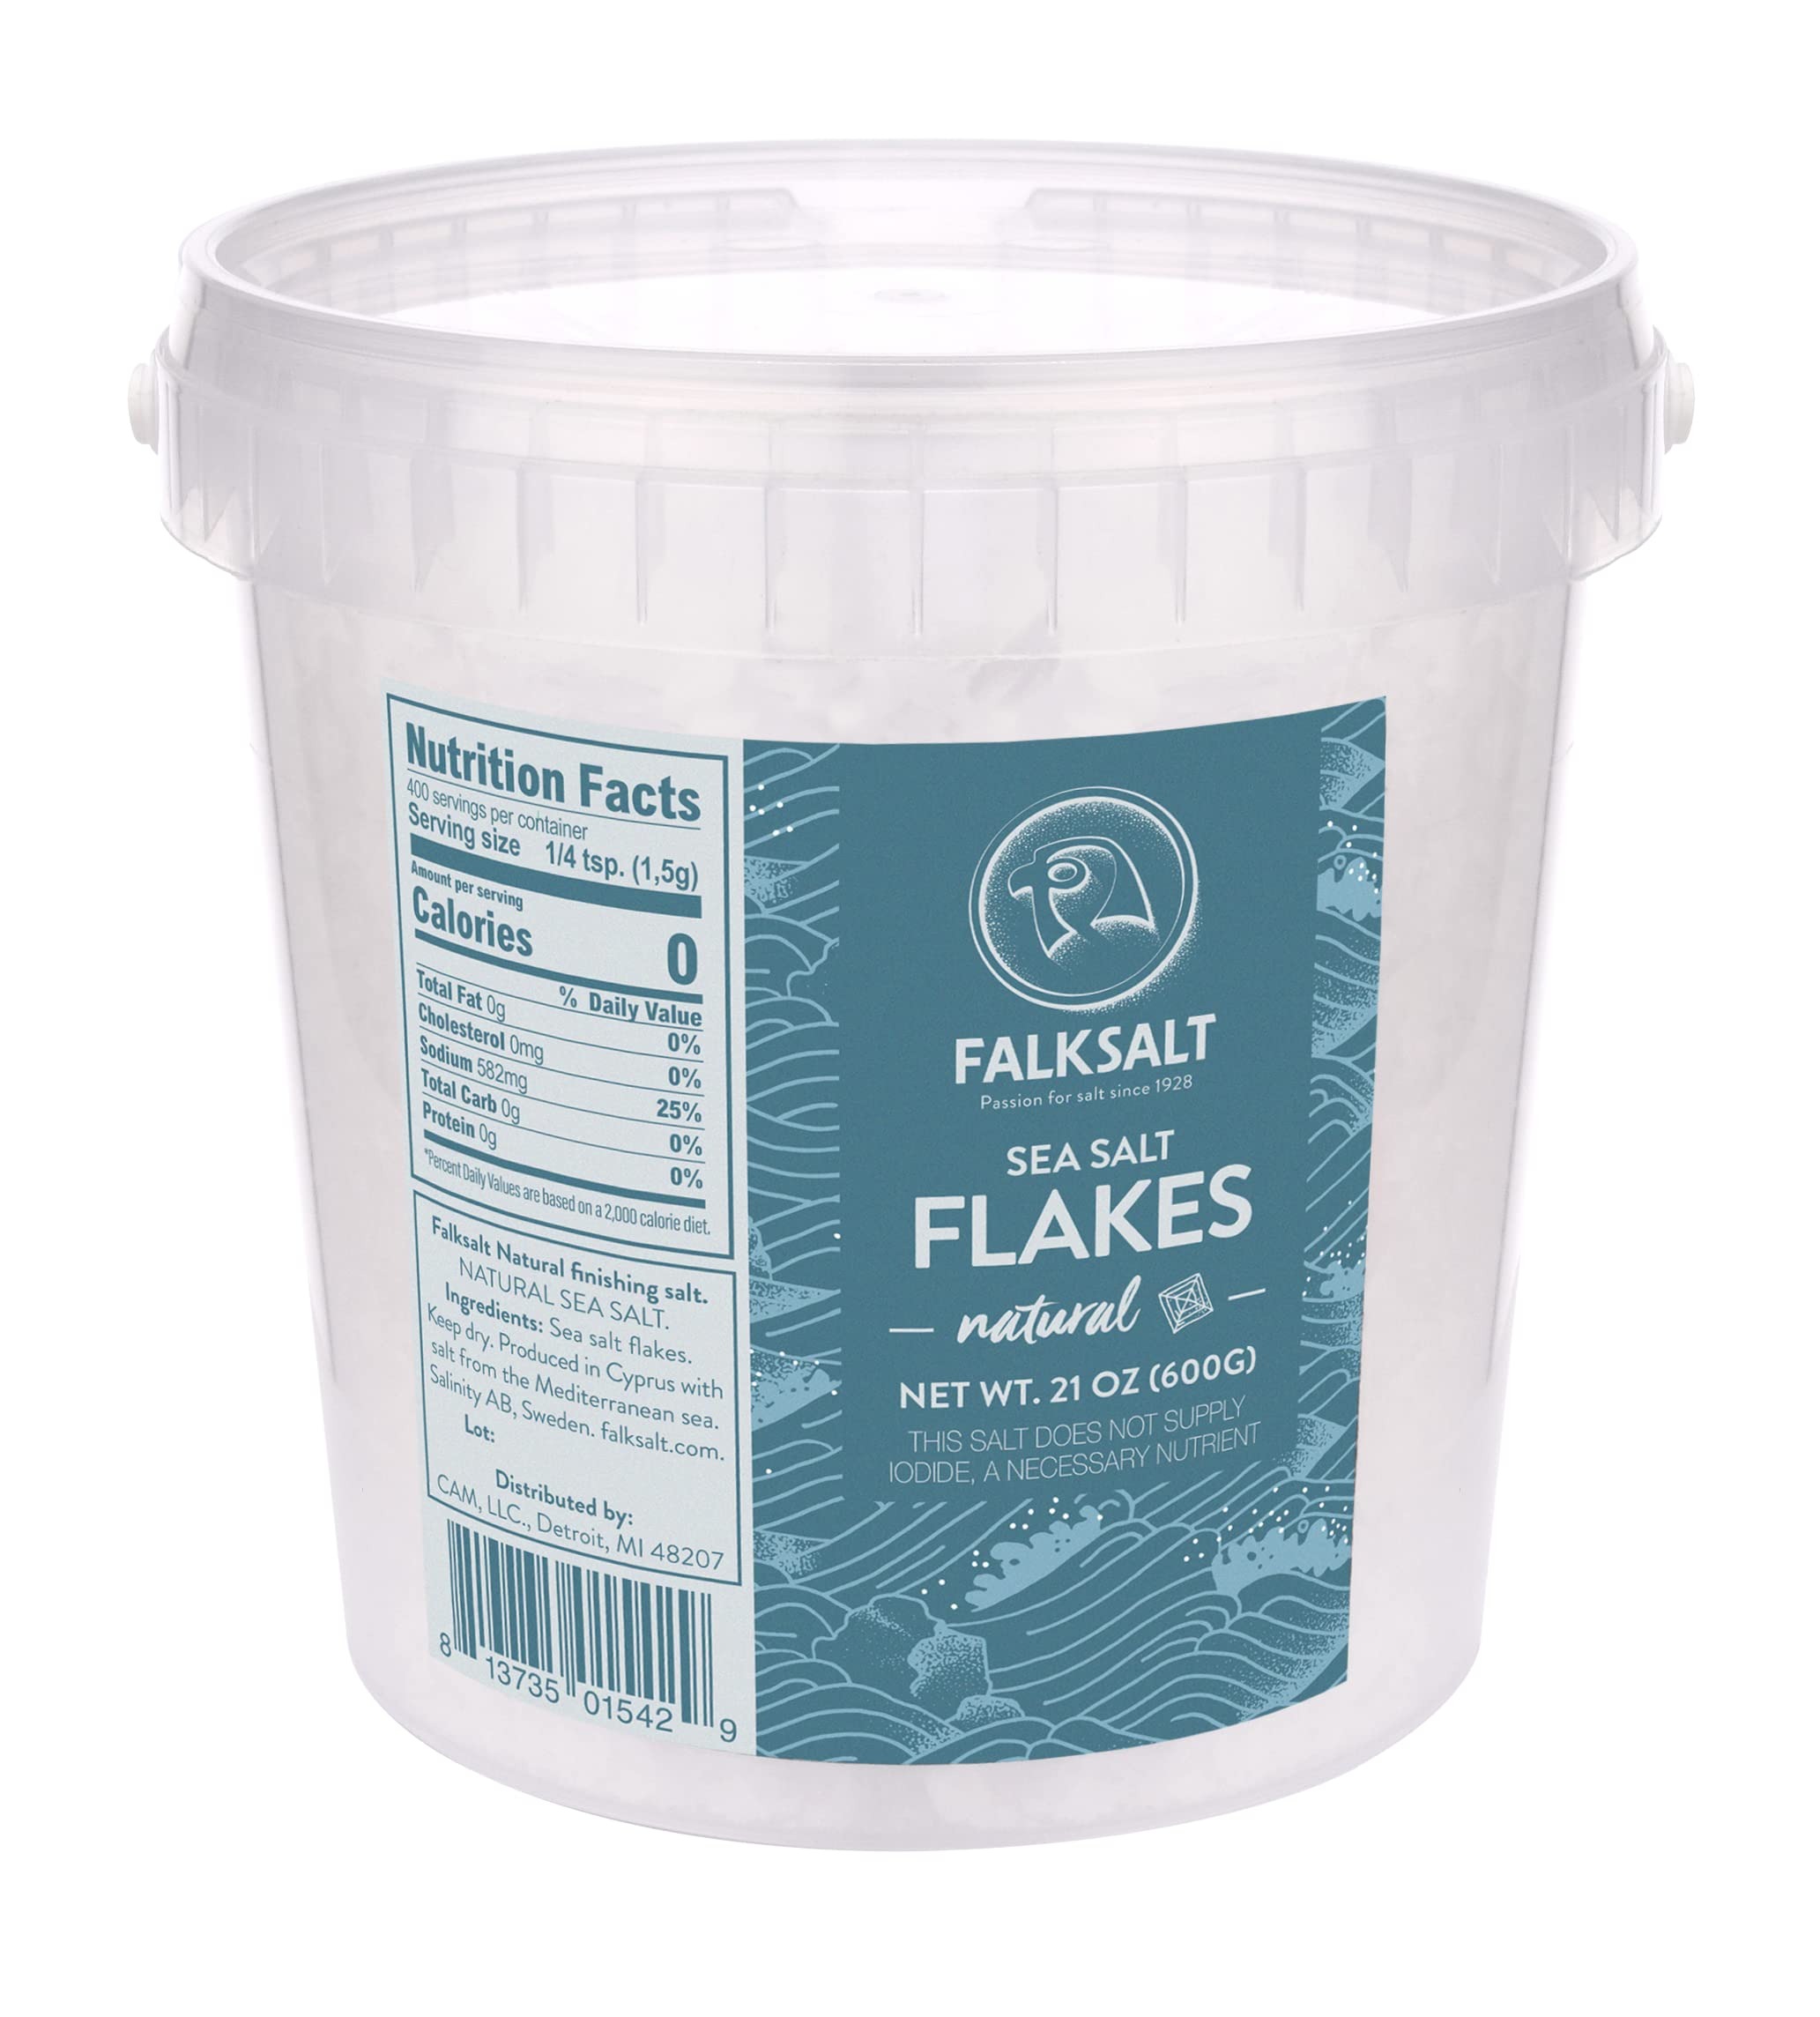
Item Name: FALKSALT | Organic Sea Salt Flakes 1.32lb Resealable Tub | Gourmet Finishing Salt | Handcrafted, Kosher, Gourmet Sea Salt
Bullet Point 1: NATURAL - Our pyramid shaped sea salt finishing flakes have a pure taste and intense crunch that add a level of complexity to any dish's flavor and texture.
Bullet Point 2: SUGGESTED USE - Sprinkle over meat, poultry, and vegetables to take flavor to the next level. Crumble over baked goods for salty sweet treat. Natural Falksalt can even be used to elevate a cocktail - Rim a glass with it or sprinkle it inside to enhance flavors.
Bullet Point 3: MEDITERRANEAN SEA SALT FLAKES - Chef-approved, gourmet flake salt sourced from the pristine waters of the Mediterranean off the coast of Cyprus. Our flake salt has a unique crunch with a light, pure taste that adds dimension and complexity to flavor and texture.
Bullet Point 4: COMMITTED TO QUALITY - Falksalt is all natural, NON-GMO, additive free and contains a wide range of trace minerals. Falksalt flakes are handcrafted without artificial flavors and use the highest industry standard quality controls.
Bullet Point 5: TRADITION - Since 1928, Falksalt has been made using the same traditional artisan methods to produce the best salt that money can buy. Our master salt makers are the most experienced in the industry, resulting in superior gourmet products.
Product Description: Falksalt has a flaky texture and unique crunch making our gourmet sea salt flakes ideal as the finisher of any meal. Our sea salt is produced in Cyprus in the traditional way from Mediterranean sea water. Carefully crumble the delicate flakes and allow them to add a pinch of refinement to any dish. Sea Salt flakes add a new dimension to your cooking. Flake salt doesn't dissolve as fast as ordinary table salt and it triggers pleasant fireworks each time a flake hits your tongue. Sprinkle over any dish to enhance flavor and texture.
Value: 21.12
Unit: Ounce

Price: 26.99